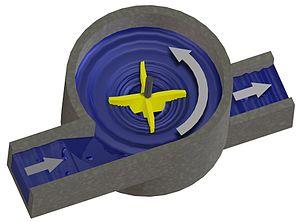
Une centrale hydraulique à tourbillons est une petite centrale hydroélectrique qui est capable de produire de l'énergie avec une faible hauteur de chute.